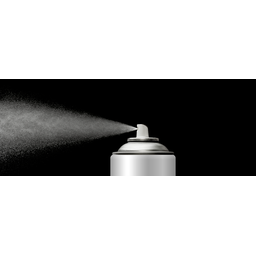
Label: metal